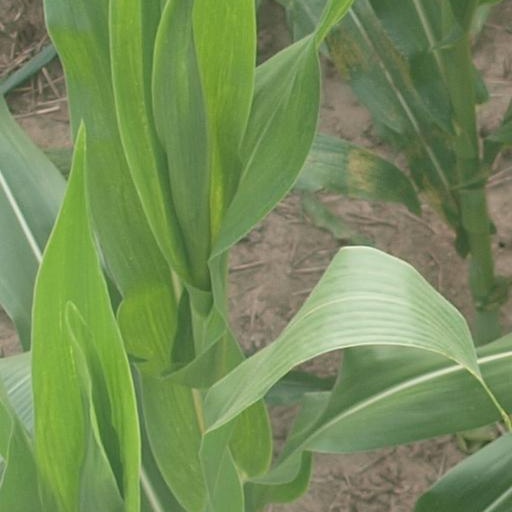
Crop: maize; corn